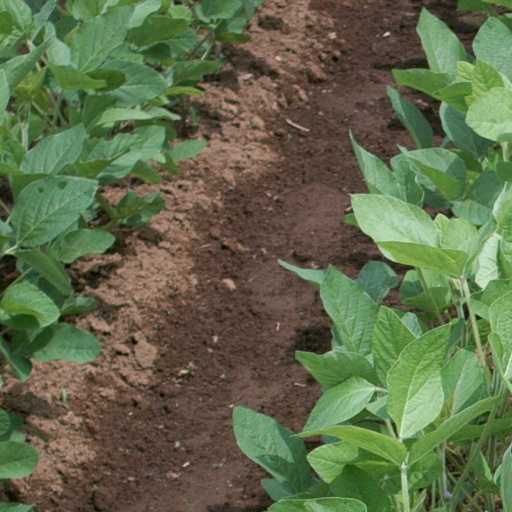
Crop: soybean